Pet Sounds

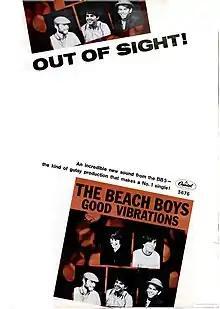
Advertisement for the band's October 1966 single "Good Vibrations", initially an outtake from the "Pet Sounds" sessions

"I Know There's an Answer", initially titled "Let Go Your Ego" and "Hang On to Your Ego", portrays an individual reluctant to advise others on improving their lifestyle. Its lyrics sparked internal controversy over perceived allusions to drug culture. Wilson later stated that the original chorus contained "an inappropriate lyric" which he dedicated "a lot of thought" before revising, resulting in a song he later described as rejecting escapist LSD culture. The track feature a bass harmonica solo performed by session musician Tommy Morgan. According to Lambert, "More so than any other song on the album, this one celebrates instruments and instrumental colours."